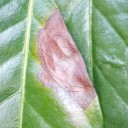
Label: Phoma